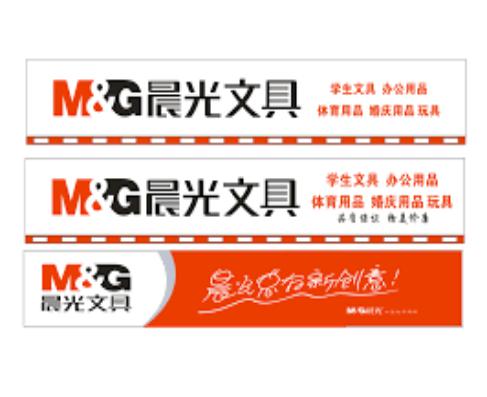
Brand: m&g
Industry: Necessities